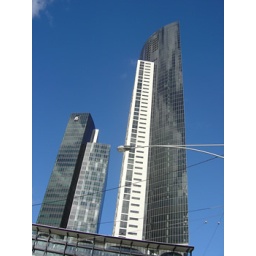
Towers of glass and steel dwarfed by blue sky